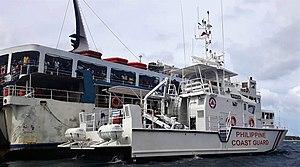
La classe Boracay est une série de quatre patrouilleurs construite par le chantier naval OCEA, Les Sables-d'Olonne en France sur la base du Ocea FPB 72 pour la Garde côtière philippine. Les bateaux de patrouille de classe Boracay sont officiellement classés comme bateaux de patrouille rapides.